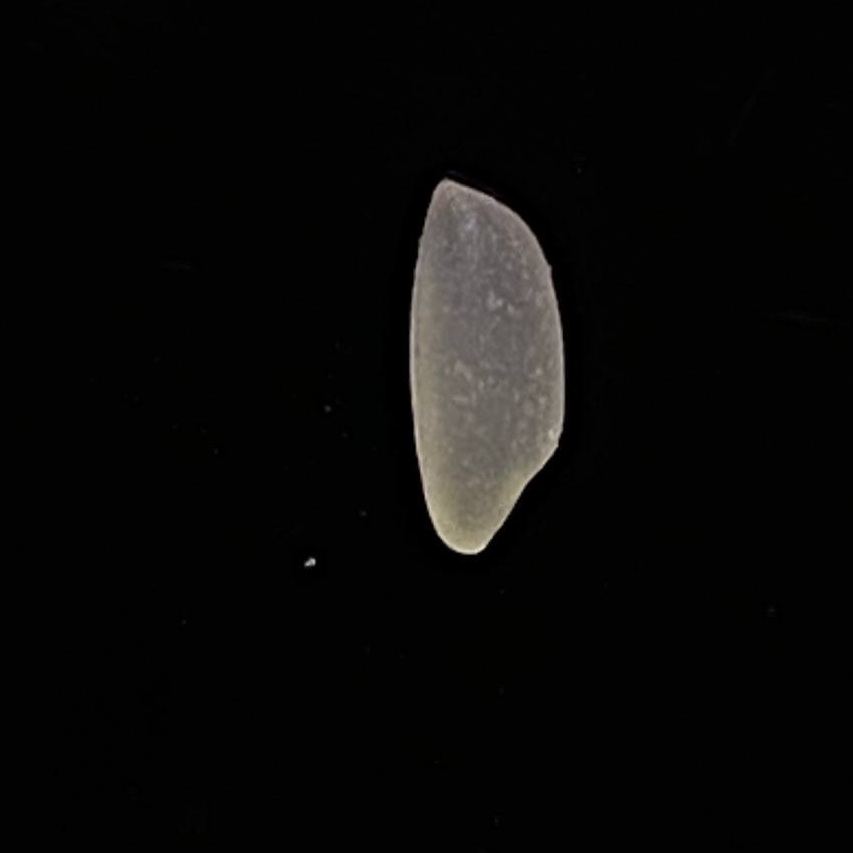
Rice variety: Katarivog